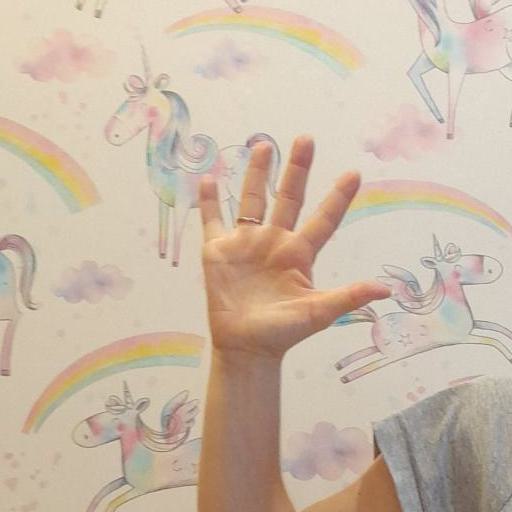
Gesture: palm